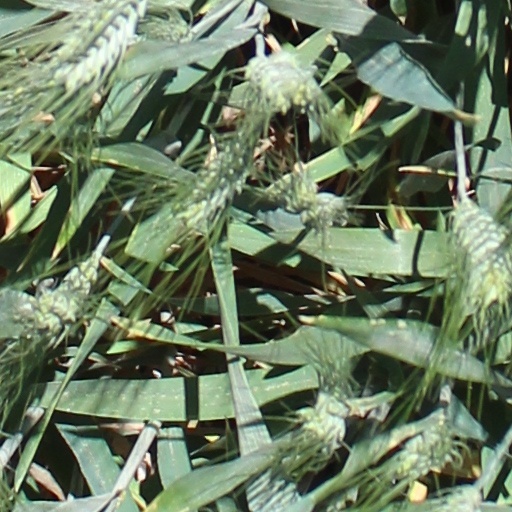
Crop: wheat